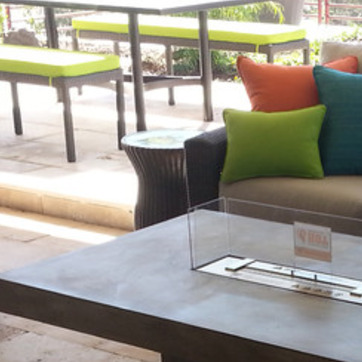
Material: other